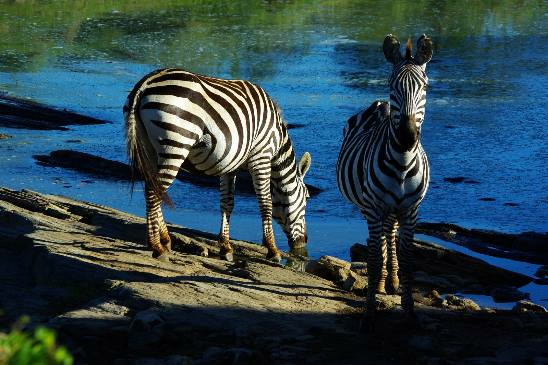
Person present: No